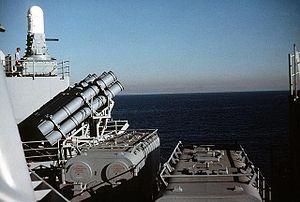
La classe Iowa est une série de cuirassés construits pour l’US Navy durant la Seconde Guerre mondiale comportant quatre unités. Ces bâtiments furent engagés dans les campagnes du Pacifique. C'est à bord de l'un d'entre eux, l'USS Missouri, que fut signée la capitulation du Japon mettant fin à la Seconde Guerre mondiale. Ils servirent encore durant la guerre de Corée ; et l'un d'entre eux participa à une partie du conflit vietnamien. Mis en réserve, ils furent modernisés et remis en service au début des années 1980 dans le cadre du plan pour une marine de 600 navires lancé sous la présidence Reagan. Ils seront engagés au cours de la guerre du Liban et une ultime fois en 1990, pour la guerre du Golfe. En raison de leurs équipages trop nombreux pour un besoin opérationnel moins pertinent, ils ont ensuite été versés dans la flotte de réserve, avant d'être, en mars 2006, définitivement rayés de la liste des bâtiments de l'US Navy.